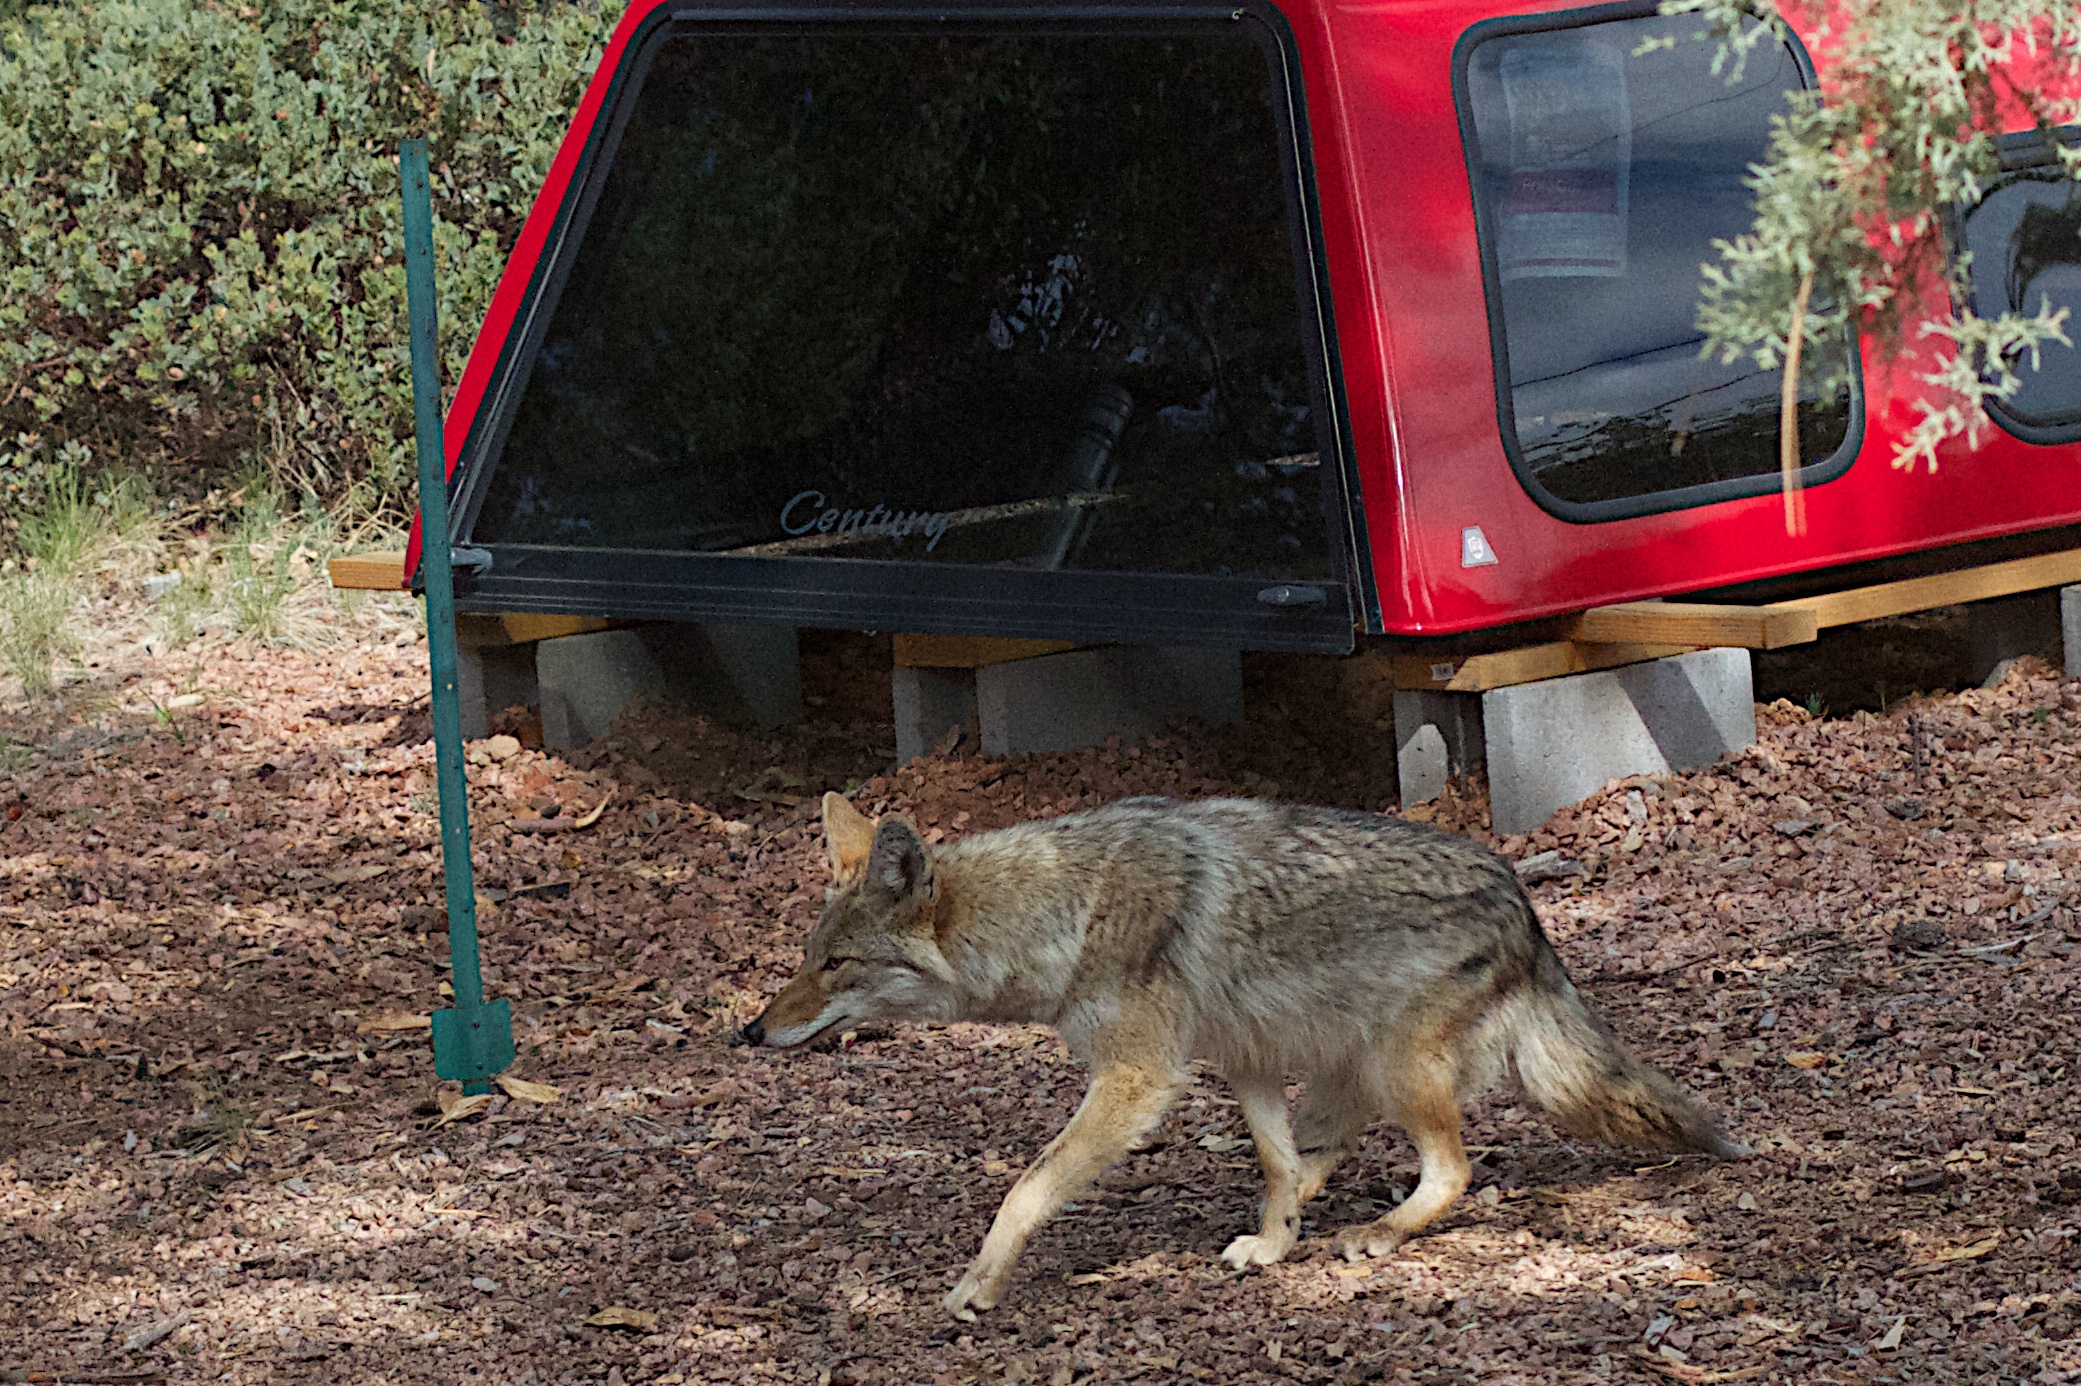
wildlife, mammal, coyote, vertebrate, dog like mammal, wolfdog, czechoslovakian wolfdog